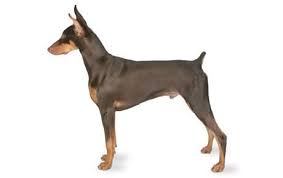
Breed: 209-n000054-Doberman